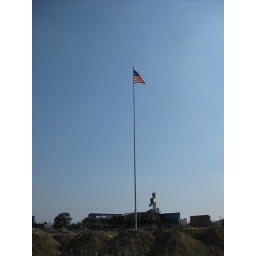
August 18, 2004Formerly the tallest structure in fair-play in baseball, the Tiger Stadium flag pole was inside the centerfield wall